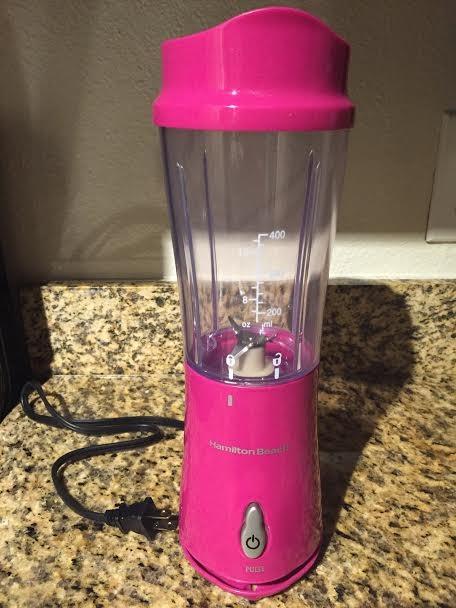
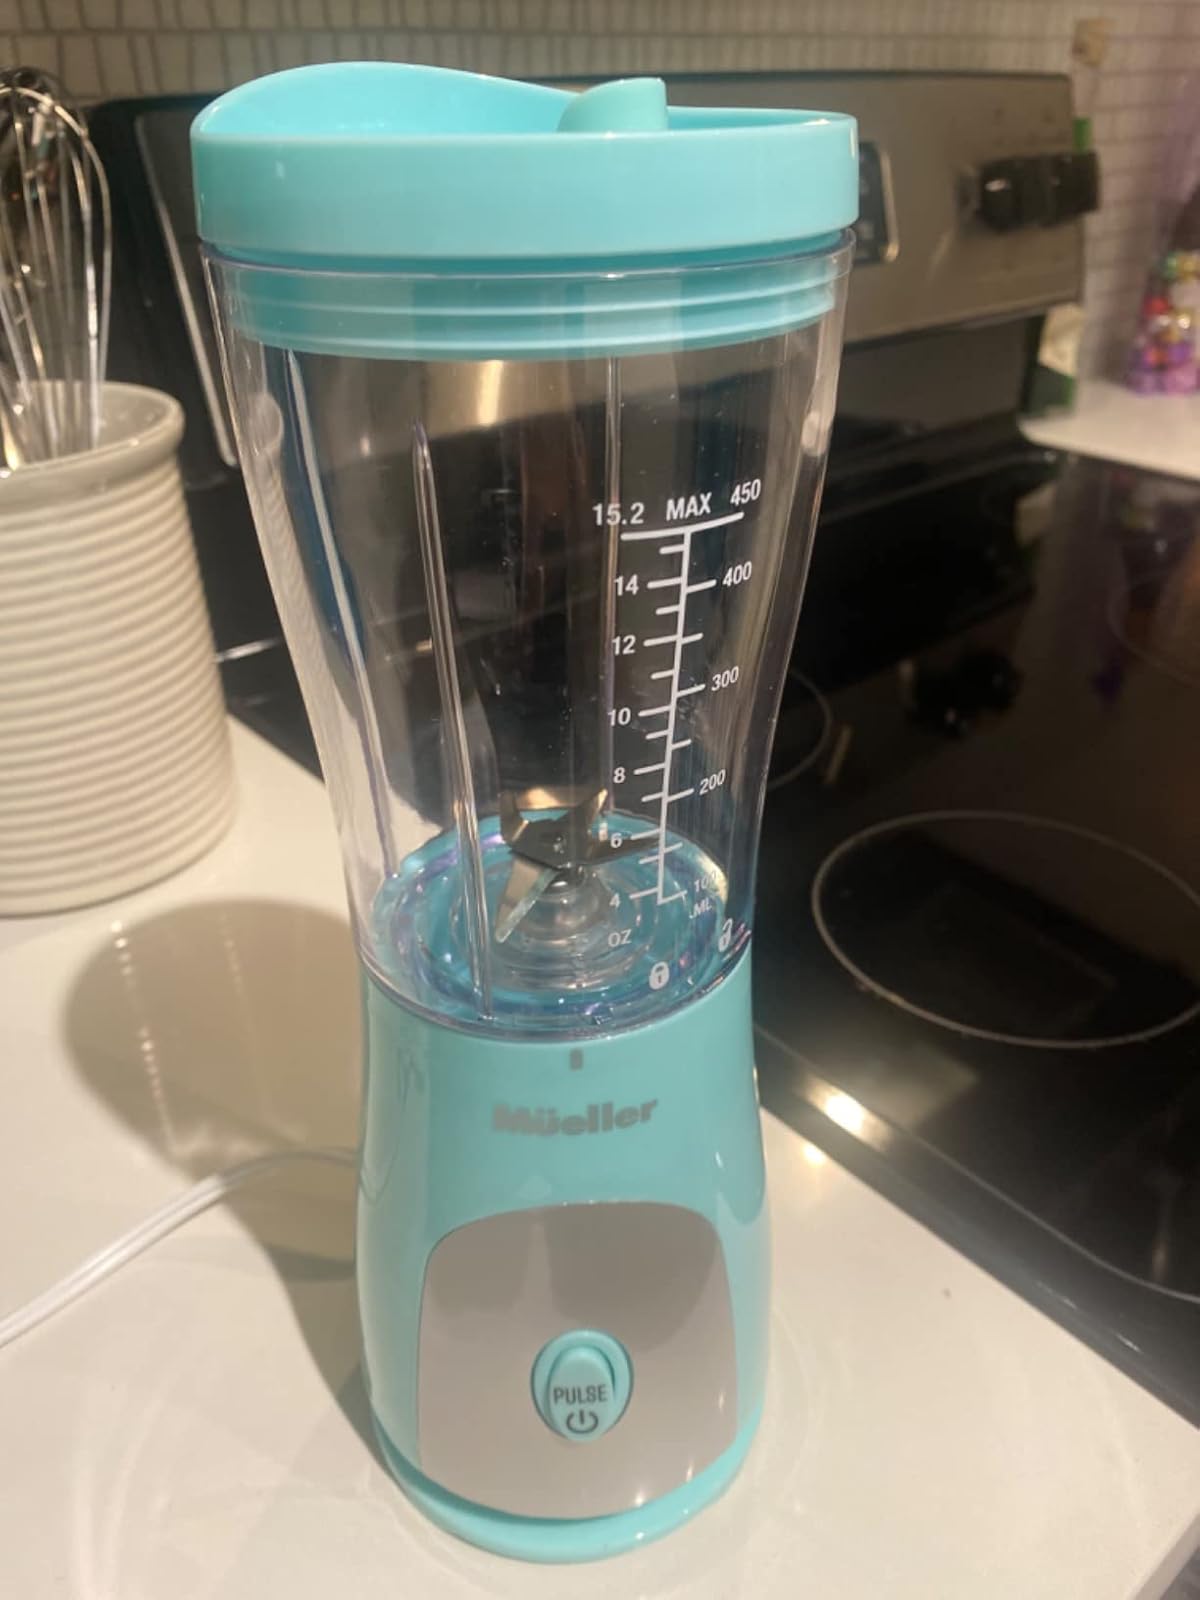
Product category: items_blender
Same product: no